Dinovember

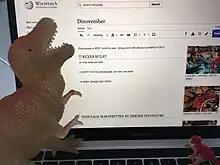
toy dinosaurs make a Wikipedia page for Dinovember that would not pass the Wikipedia editing standards

Susan and Refe Tuman launched the Dinovember concept at their home in Kansas City, Missouri. Initially aimed at entertaining their young child who interrupted their night rest continually, the Tumas established Dinovember. Susan arranged dinosaur toys that attracted the attention of both their young and older children. The Tumas wrote an essay about their Dinovember project on Medium in 2013, bringing widespread popularity that circulated the event amongst other parents.